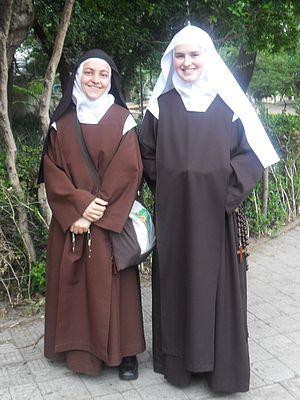
L’ordre du Carmel est un ordre religieux catholique contemplatif. Ses membres sont appelés carmes et carmélites. Leur père spirituel est le prophète Élie. Fondé par des ermites sur le mont Carmel en Palestine à la fin du XIIᵉ siècle, les premiers Carmes quittent leurs ermitages au début du XIIIᵉ siècle pour se réfugier en Europe. Après bien des tribulations, l'ordre érémitique se transforme en ordre monastique. Il connaît de nombreuses réformes dont la plus marquante est la réforme instituée par Thérèse d'Avila au XVIᵉ siècle.
L'ordre des Carmes déchaux ou ordre des Frères déchaux et des Moniales déchaussées de la bienheureuse Vierge Marie du Mont-Carmel, abrégé en O.C.D., est un ordre religieux catholique contemplatif et apostolique, appartenant à la catégorie des ordres mendiants. Les frères carmes déchaux partagent avec les sœurs carmélites déchaussées, moniales cloîtrées, le même rythme de prière. S’ils consacrent ainsi deux heures chaque jour à la prière silencieuse, leur mission est plus particulièrement d’annoncer l’Évangile par la prédication à la lumière de la riche tradition spirituelle du Carmel.
Edith Stein, en religion sœur Thérèse-Bénédicte de la Croix, née le 12 octobre 1891 à Breslau, dans l'Empire allemand, déportée le 2 août 1942, internée au camp d'extermination nazi d'Auschwitz, dans le territoire polonais occupé par le Troisième Reich où elle fut mise à mort le 9 août 1942, est une philosophe et théologienne allemande d'origine juive devenue religieuse carmélite. Elle a été canonisée par le pape Jean-Paul II le 11 octobre 1998. « Philosophe crucifiée », faite cosainte patronne de l'Europe par le pape Jean-Paul II le 1ᵉʳ octobre 1999, à l'ouverture du synode des évêques sur l'Europe, en même temps que Brigitte de Suède et Catherine de Sienne.
L'ordre du Carmel est un ordre religieux catholique. Ses membres sont appelés les Carmes et les Carmélites, quand on les désigne collectivement pour nommer l'ordre dans son ensemble ; individuellement ou en petits groupes, on parle de carmes ou de carmélites.